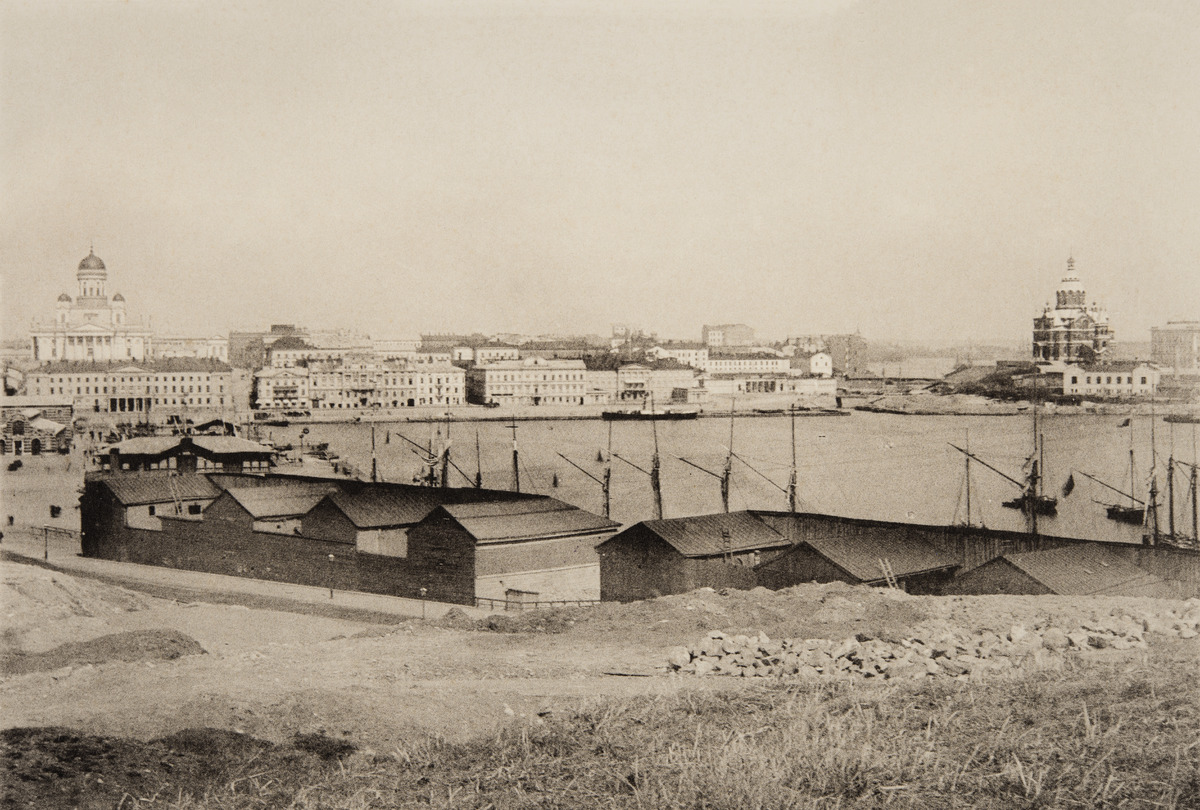
Näkymä Ulriikanporinvuorelta (nykyisin Tähtitorninvuori) Eteläsatamaan ja Kauppatorille
sisällön kuvaus: Näkymä Ulriikanporinvuorelta (nykyisin Tähtitorninvuori) Eteläsatamaan ja Kauppatorille. Etualalla suolamakasiineja (nykyisen Makasiinilaiturin kohdalla) ja Eteläranta. Taustalla vasemmalla

Nikolainkirkko (myöh. Suurkirkko, nyk. Helsingin tuomiokirkko) ja oikealla Uspenskin katedraali. mustavalkoinen
Ajankohta: kuvausaika 1890 -luku alku
Paikka: Suomi, Uusimaa, Helsinki, Kaivopuisto Helsinki, Laivasillankatu. Eteläsatama
Aiheet: satamat, rakennukset, varastot, makasiinit, puurakennukset, kirkkorakennukset, Helsingin tuomiokirkko, laivat, purjelaivat